Cho Oyu

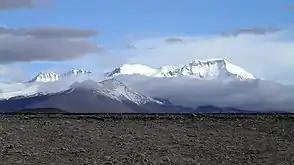
Viewing Cho Oyu via Tingri

Cho Oyu is considered the easiest eight-thousander, with the lowest death-summit ratio (th of Annapurna's). It is the second most climbed eight-thousander after Everest (whose height makes it the most popular), and has over four times the ascents of the third most popular eight-thousander, Gasherbrum II. It is marketed as a "trekking peak", achievable for climbers with high fitness, but low mountaineering experience. It has a broadly flat summit plateau with no cairn (the traditional prayer flags on Cho Oyu's summit plateau do not mark the "technical" summit), which can be a source of confusion, and debate, amongst climbers (see Elizabeth Hawley).